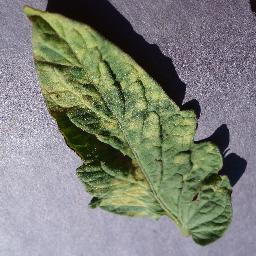
Label: Tomato___Leaf_Mold